Confucianism

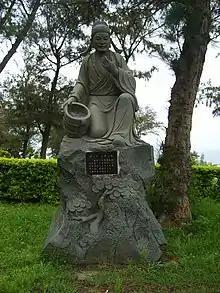
Fourteenth of "The Twenty-four Filial Exemplars"

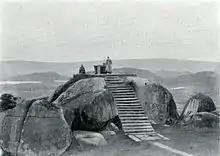
Priest paying homage to Confucius's tablet,

"Li" is a word which finds its most extensive use in Confucian and post-Confucian Chinese philosophy. "Li" is can be translated as 'rite' or ritual, when referring to its realization in the context of human social behavior it has also been translated as 'customs', 'measures' and 'rules', among other terms. "Li" also means religious rites which establish relations between humanity and the gods.